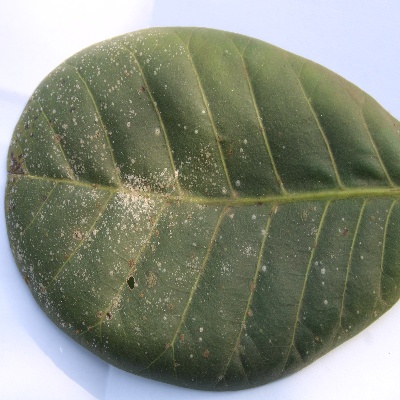
Crop: Cashew
Condition: red rust